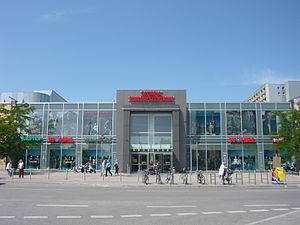
Olympia est un centre commercial allemand situé à Munich, en Bavière.